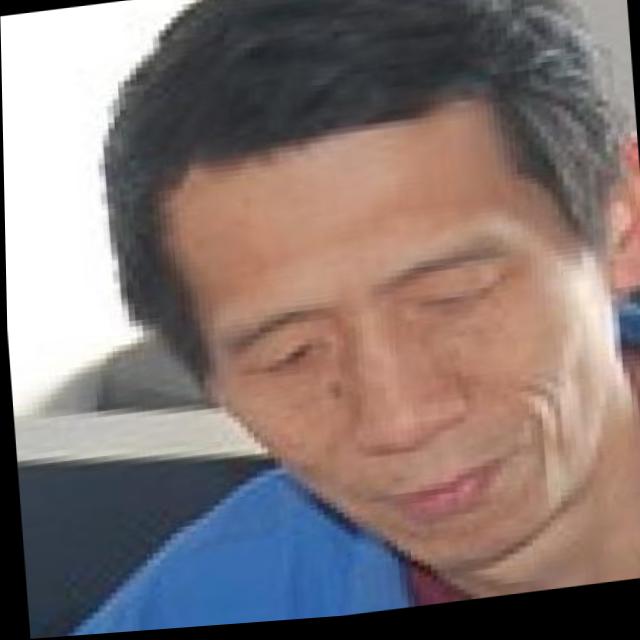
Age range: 45-64